Llandecwyn railway station

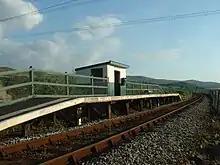
Llandecwyn Station, September 2005

British Rail requested the permission of the Secretary of State for Transport to close Llandecwyn and three other Cambrian Coast stations (namely Abererch, Tygwyn and Tonfanau) during the mid-1990s. Their winter 1995/96 timetable featured only two northbound and three southbound trains Mondays to Saturdays, with a note that the service may be withdrawn before 1 June 1996. The station was retained and service levels have since increased.